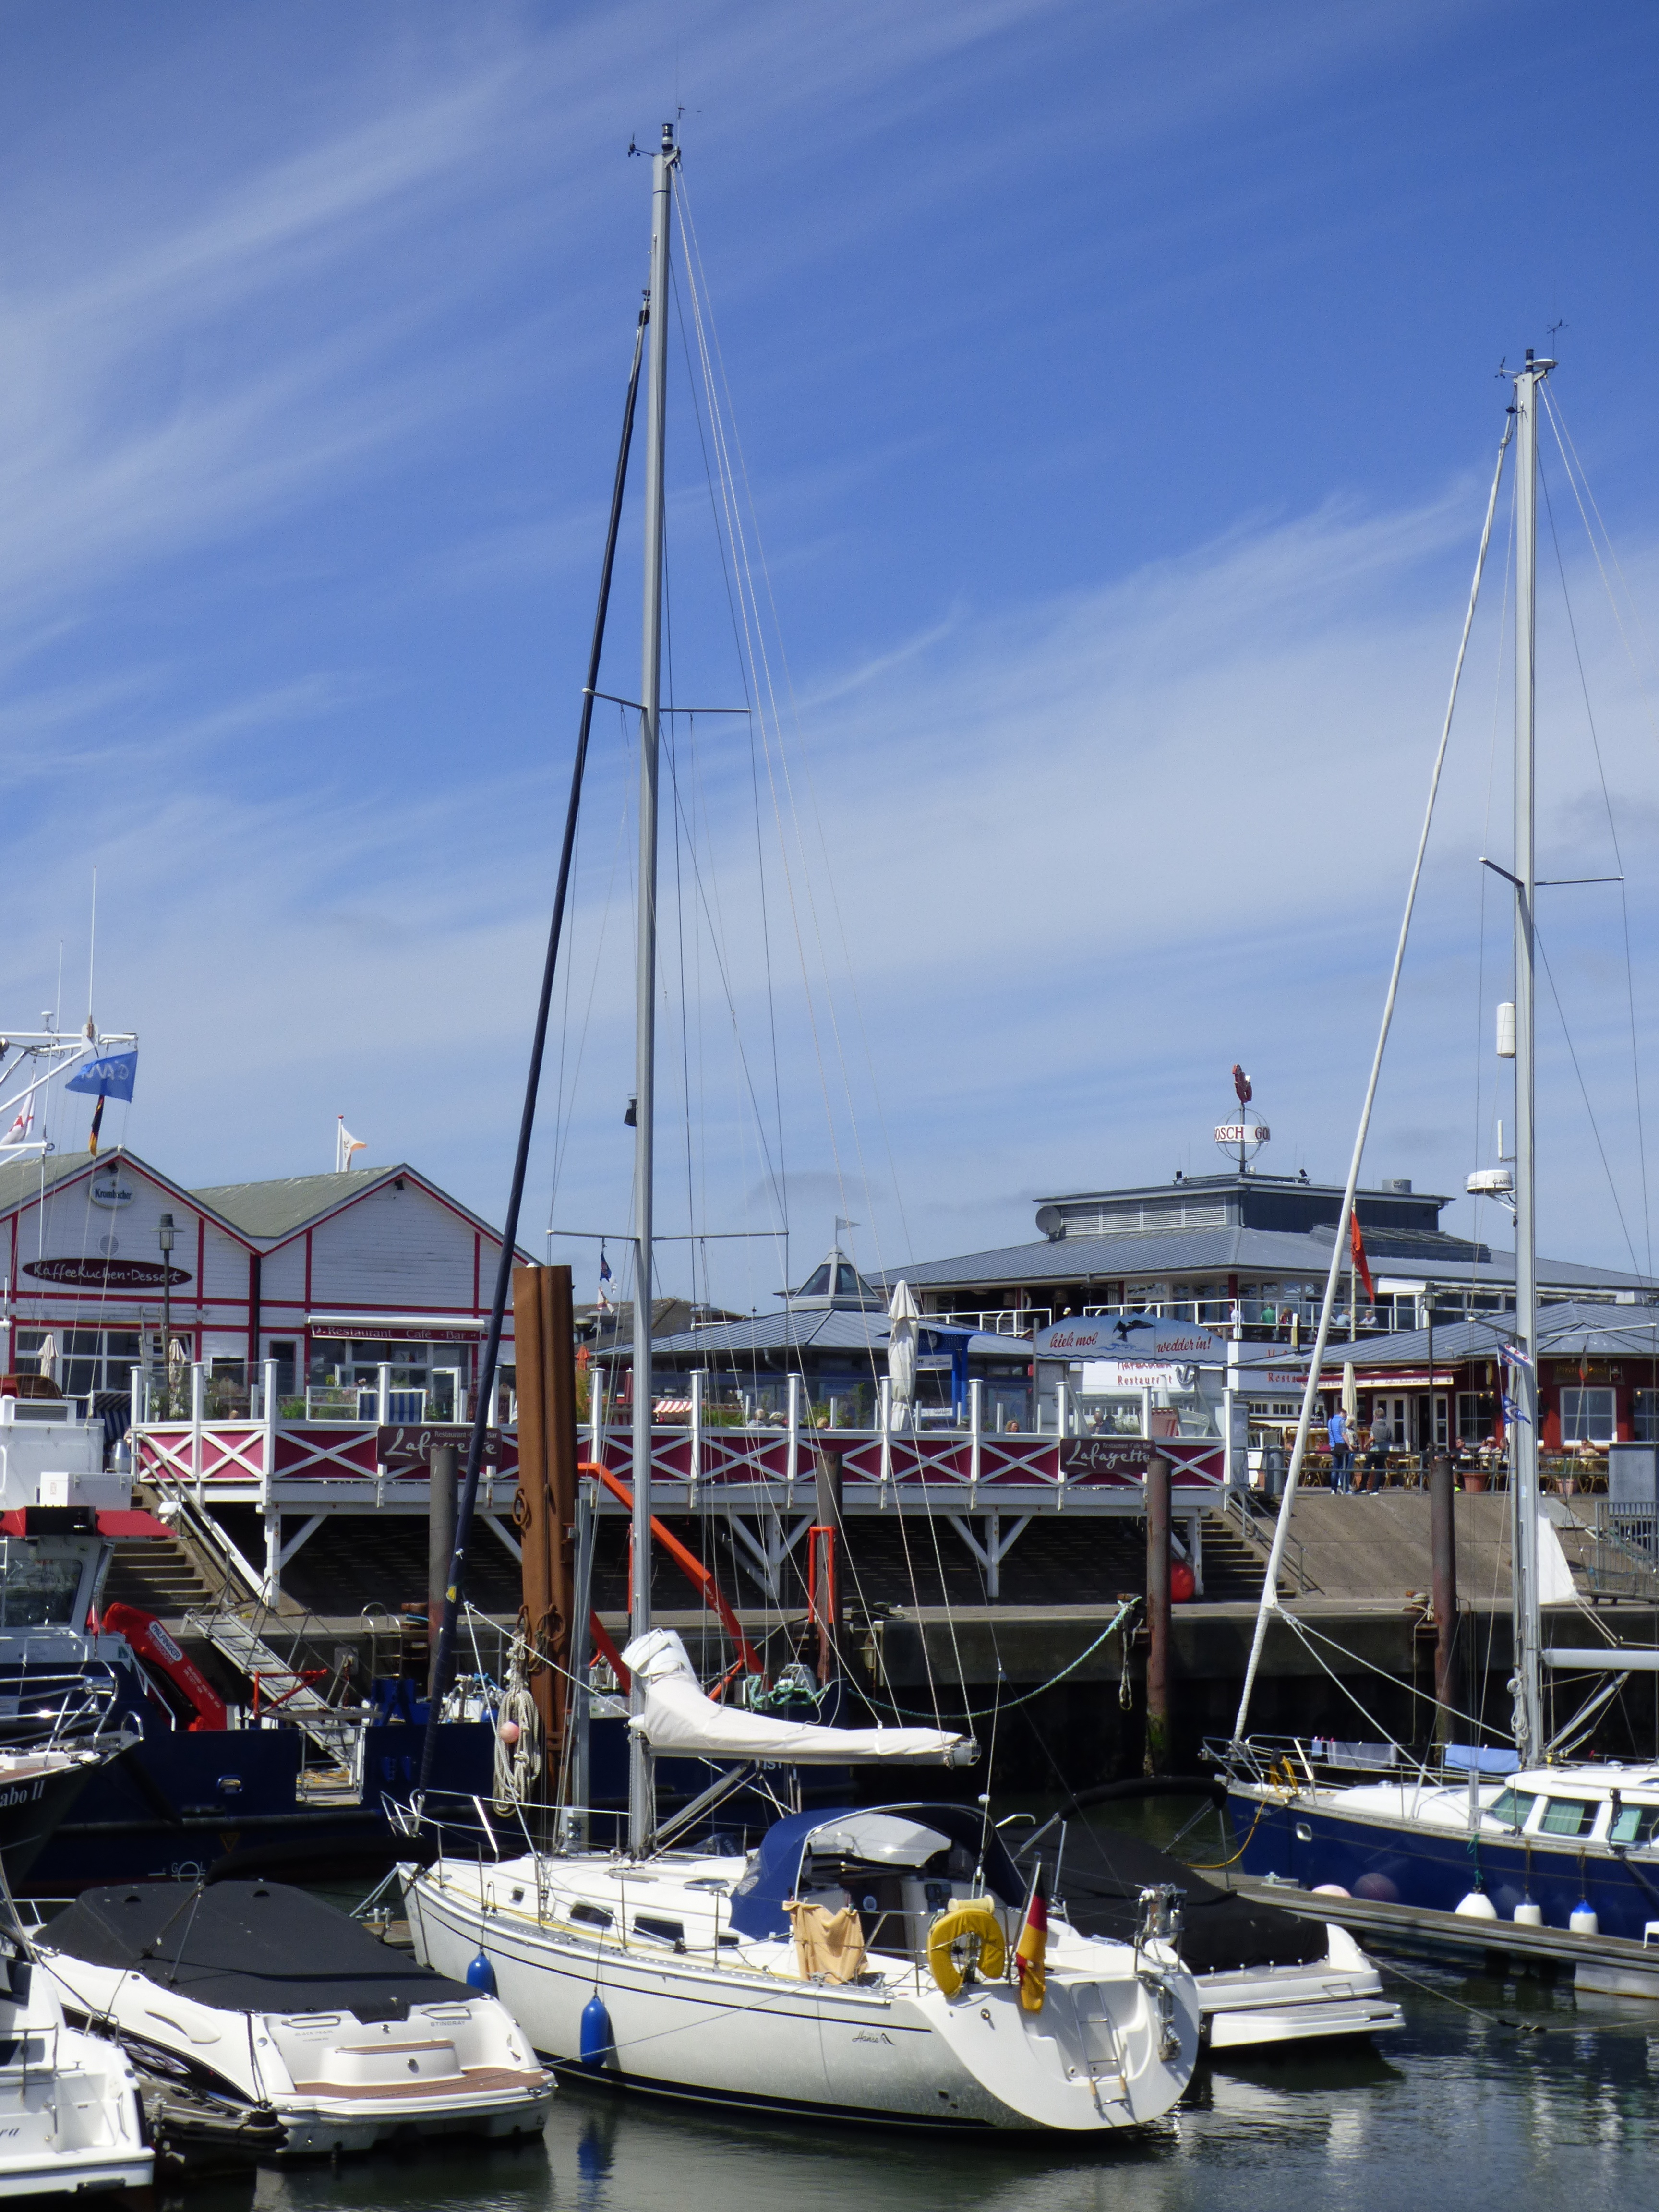
sea, water, cafe, dock, sky, boat, ship, summer, boot, vehicle, mast, sailing, yacht, harbor, marina, port, sailboat, clouds, sail, watercraft, list, north sea, fishing vessel, sylt